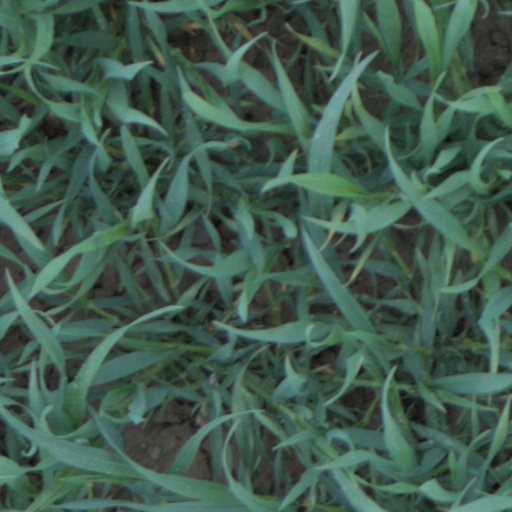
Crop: wheat